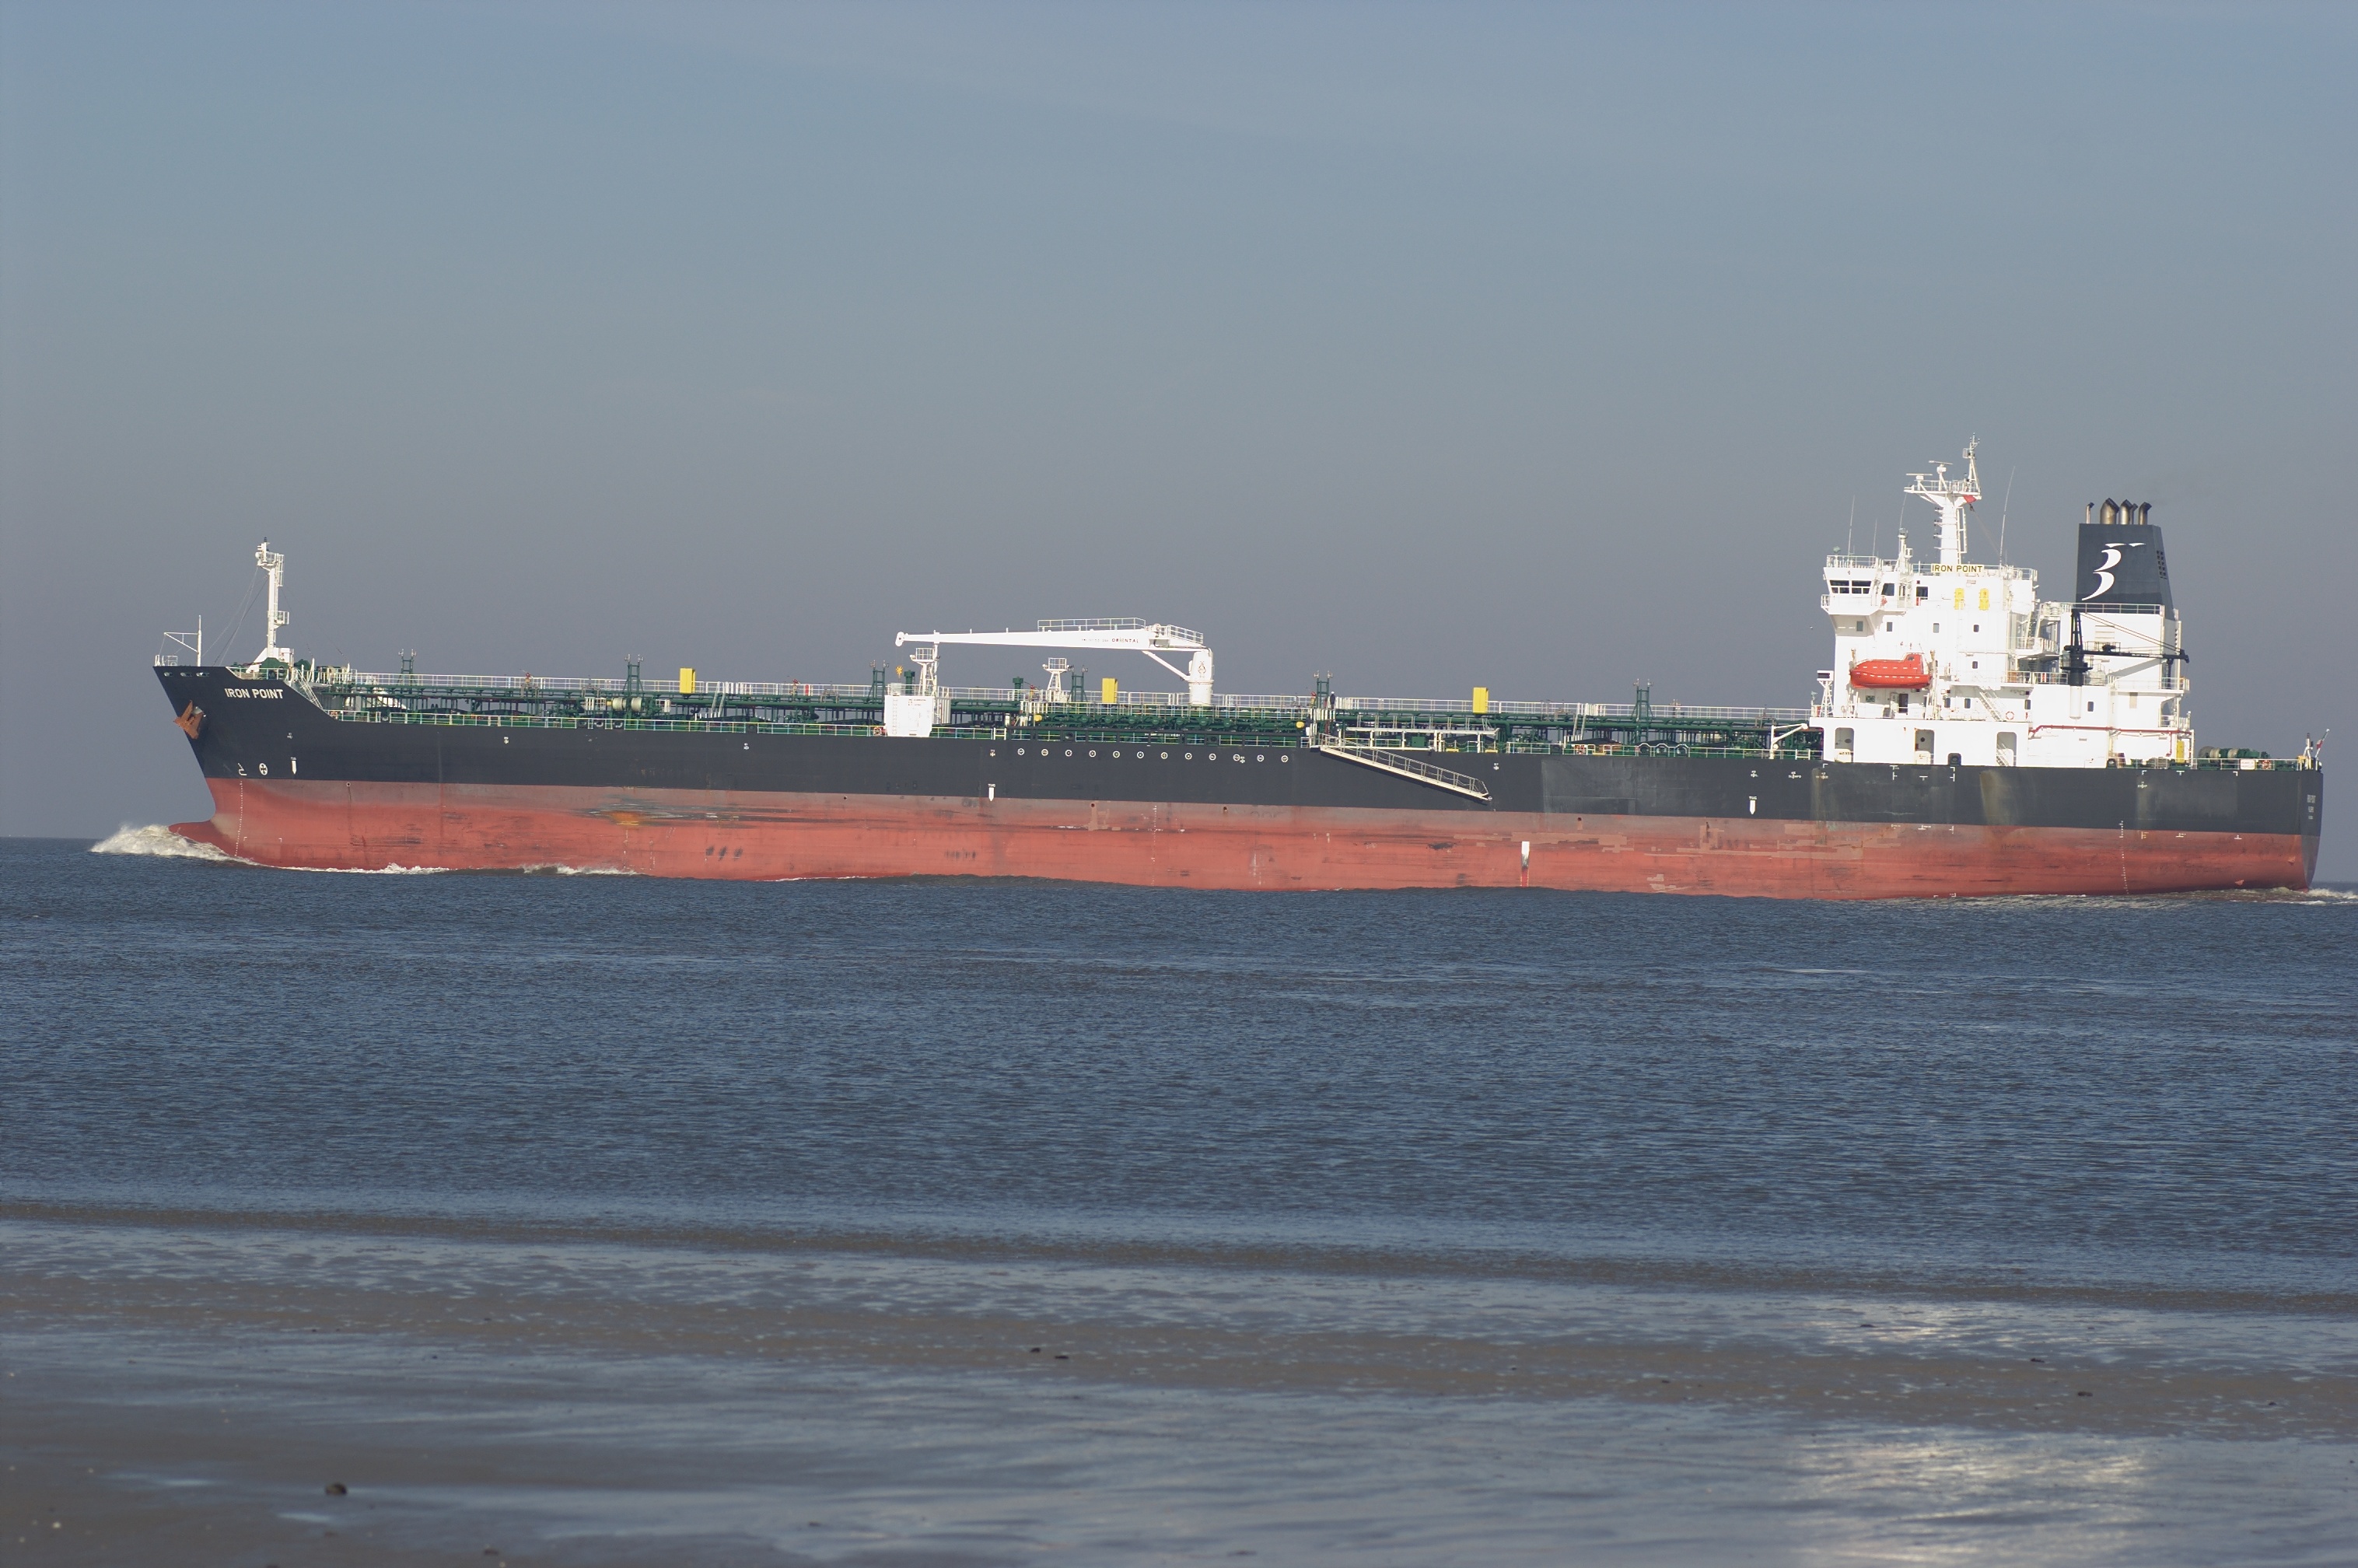
sea, ocean, ship, vehicle, harbor, cargo ship, ferry, rawtherapee, germany, deutschland, pentax, tamron, channel, 90mm, tugboat, watercraft, schiff, lenstagged, steffenzahn, k100d, justpentax, iamflickr, tamron90, niedersachsen, lowersaxony, otterndorf, container ship, freight transport, ocean liner, oil tanker, tank ship, bulk carrier, floating production storage and offloading, reefer ship, roll on roll off